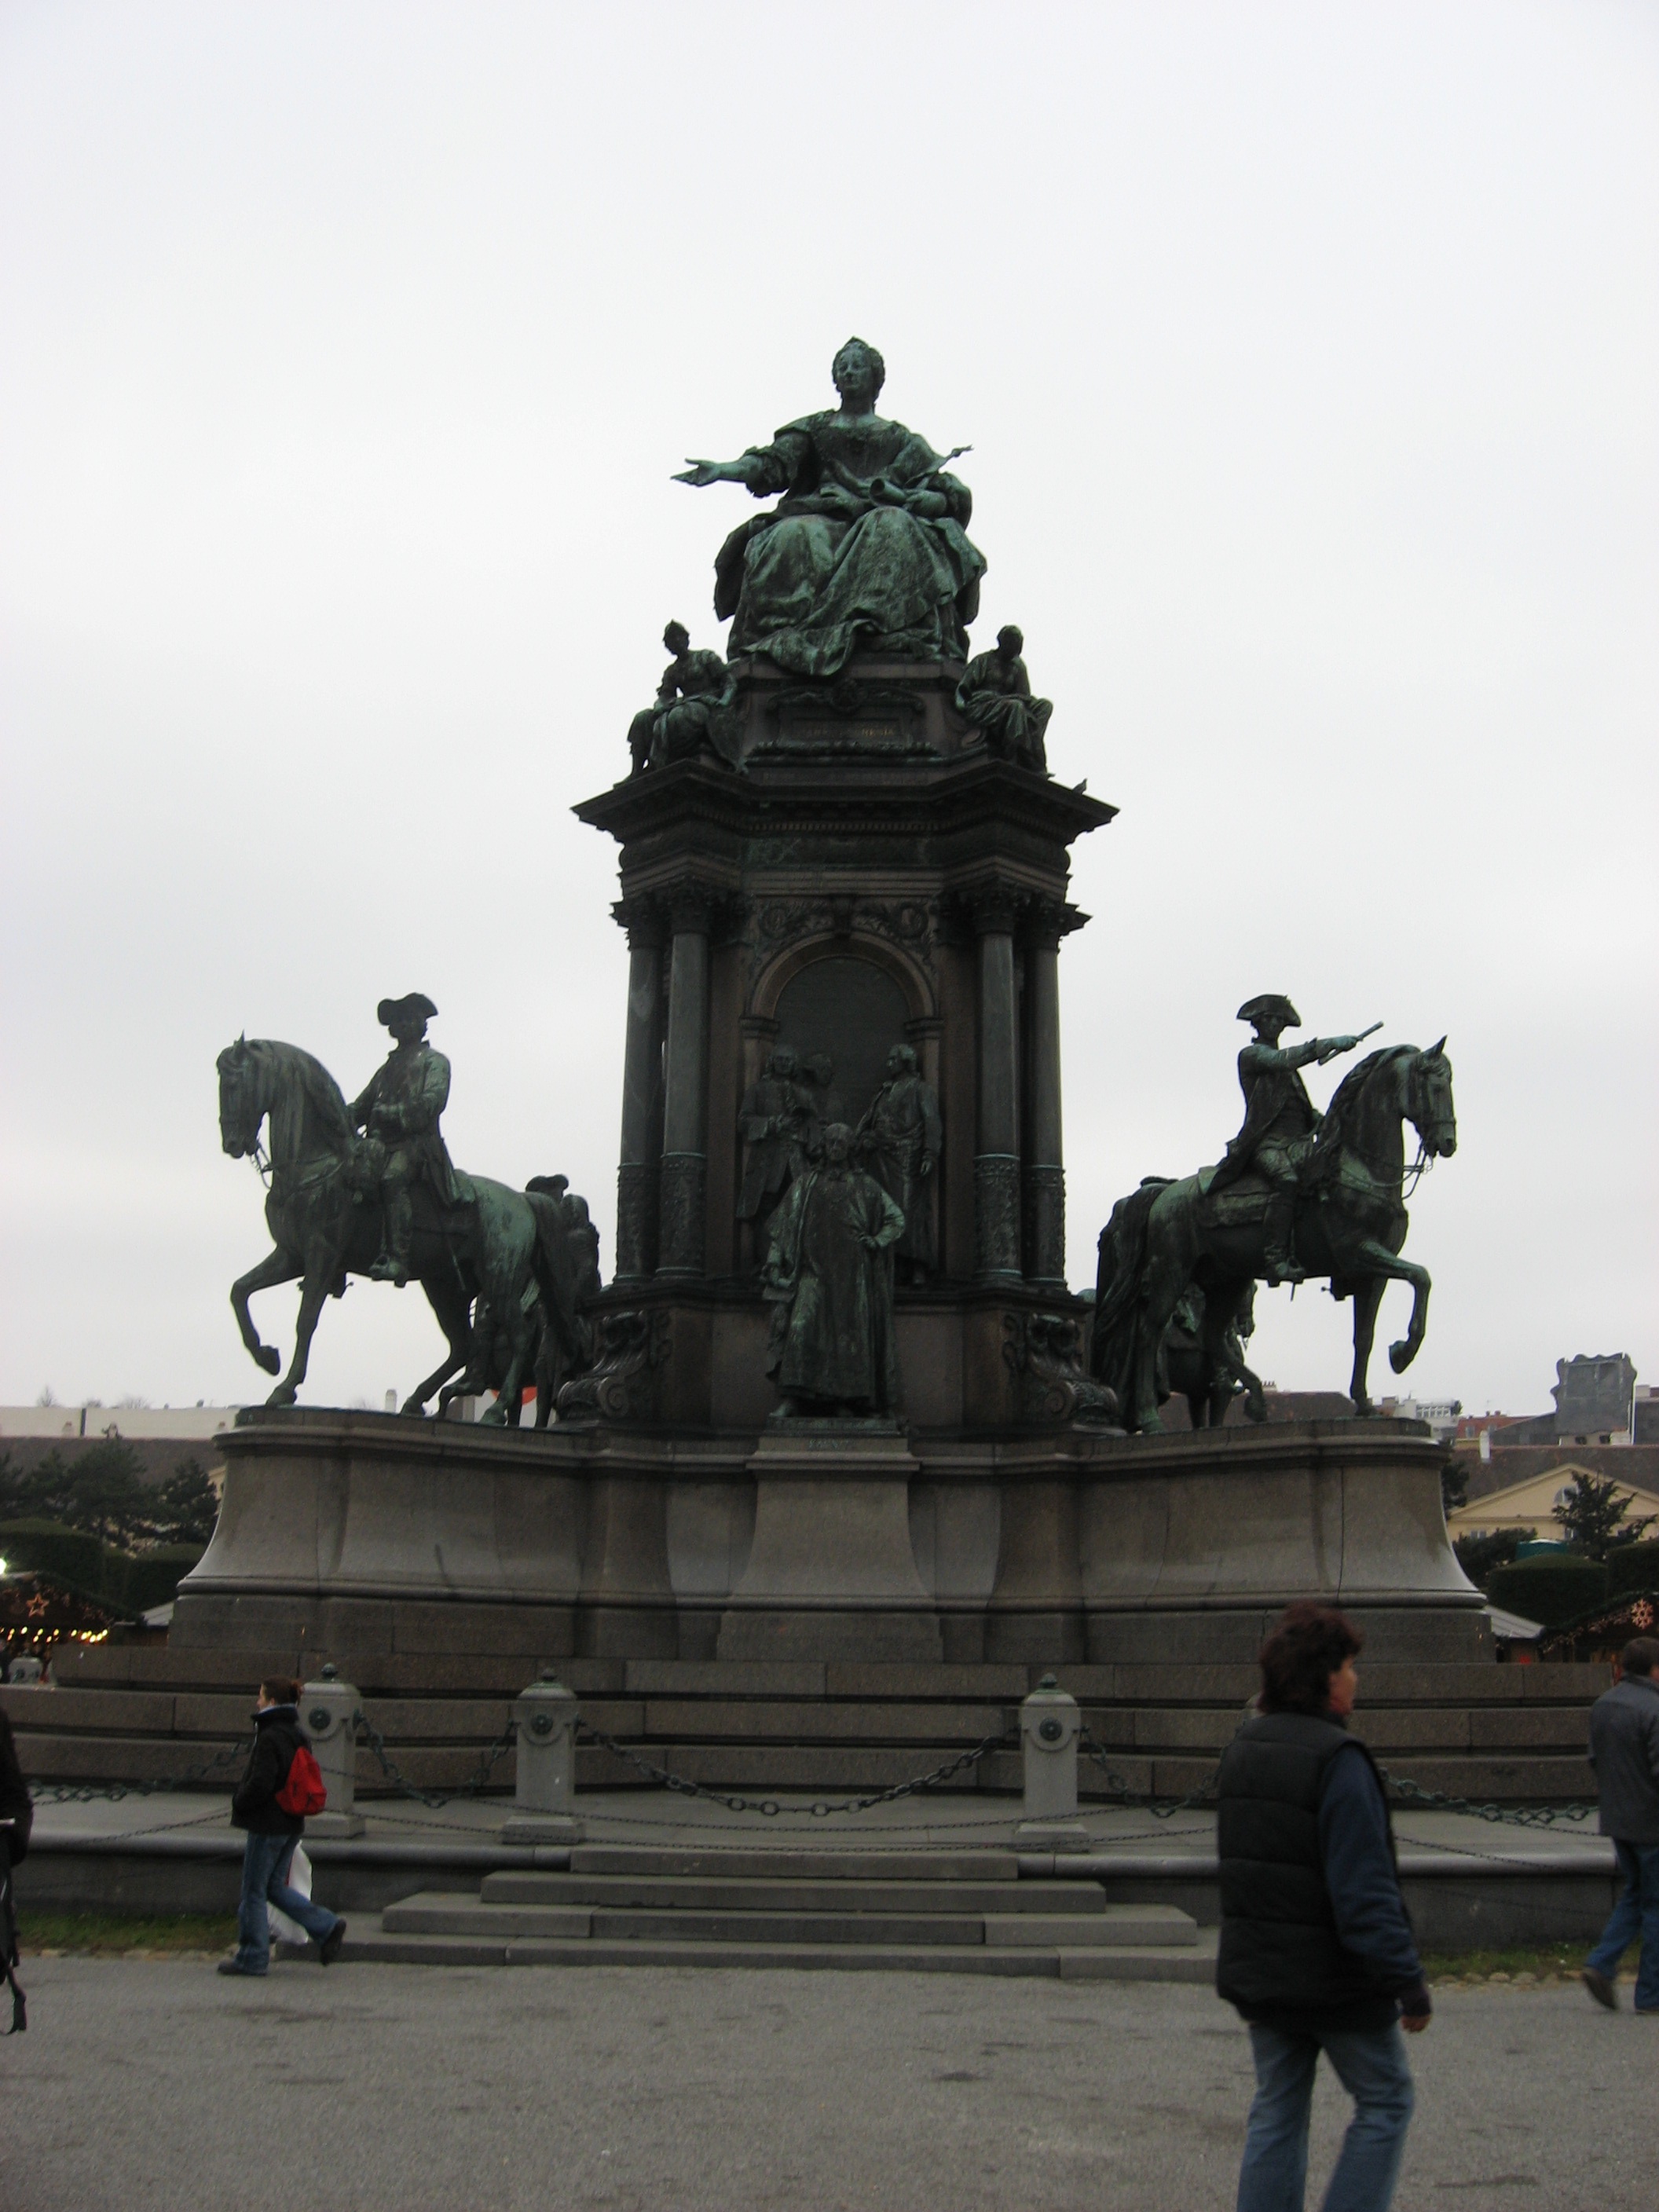
monument, statue, landmark, sculpture, memorial, town square